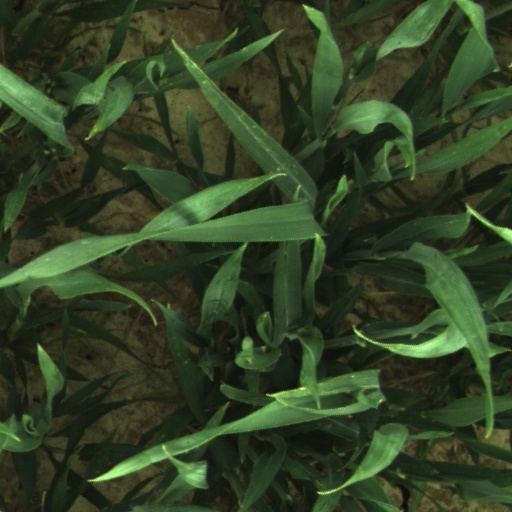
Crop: wheat